Answer in natural language. Which point is closer to the camera taking this photo, point A  or point B? Choose between the following options: A or B
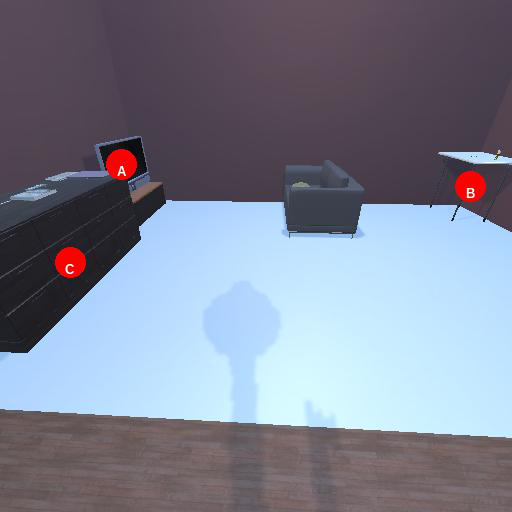
<answer>A</answer>